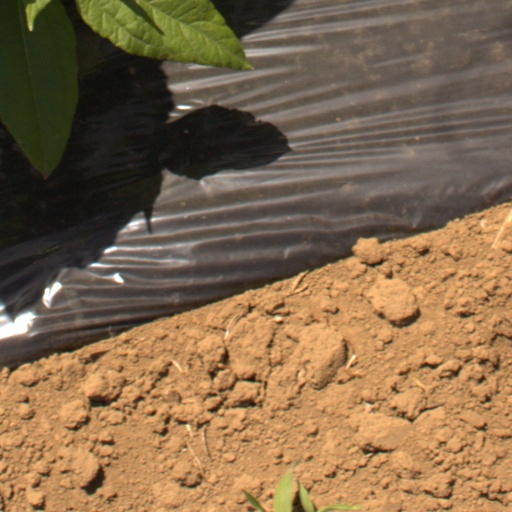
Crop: Jerusalem artichoke